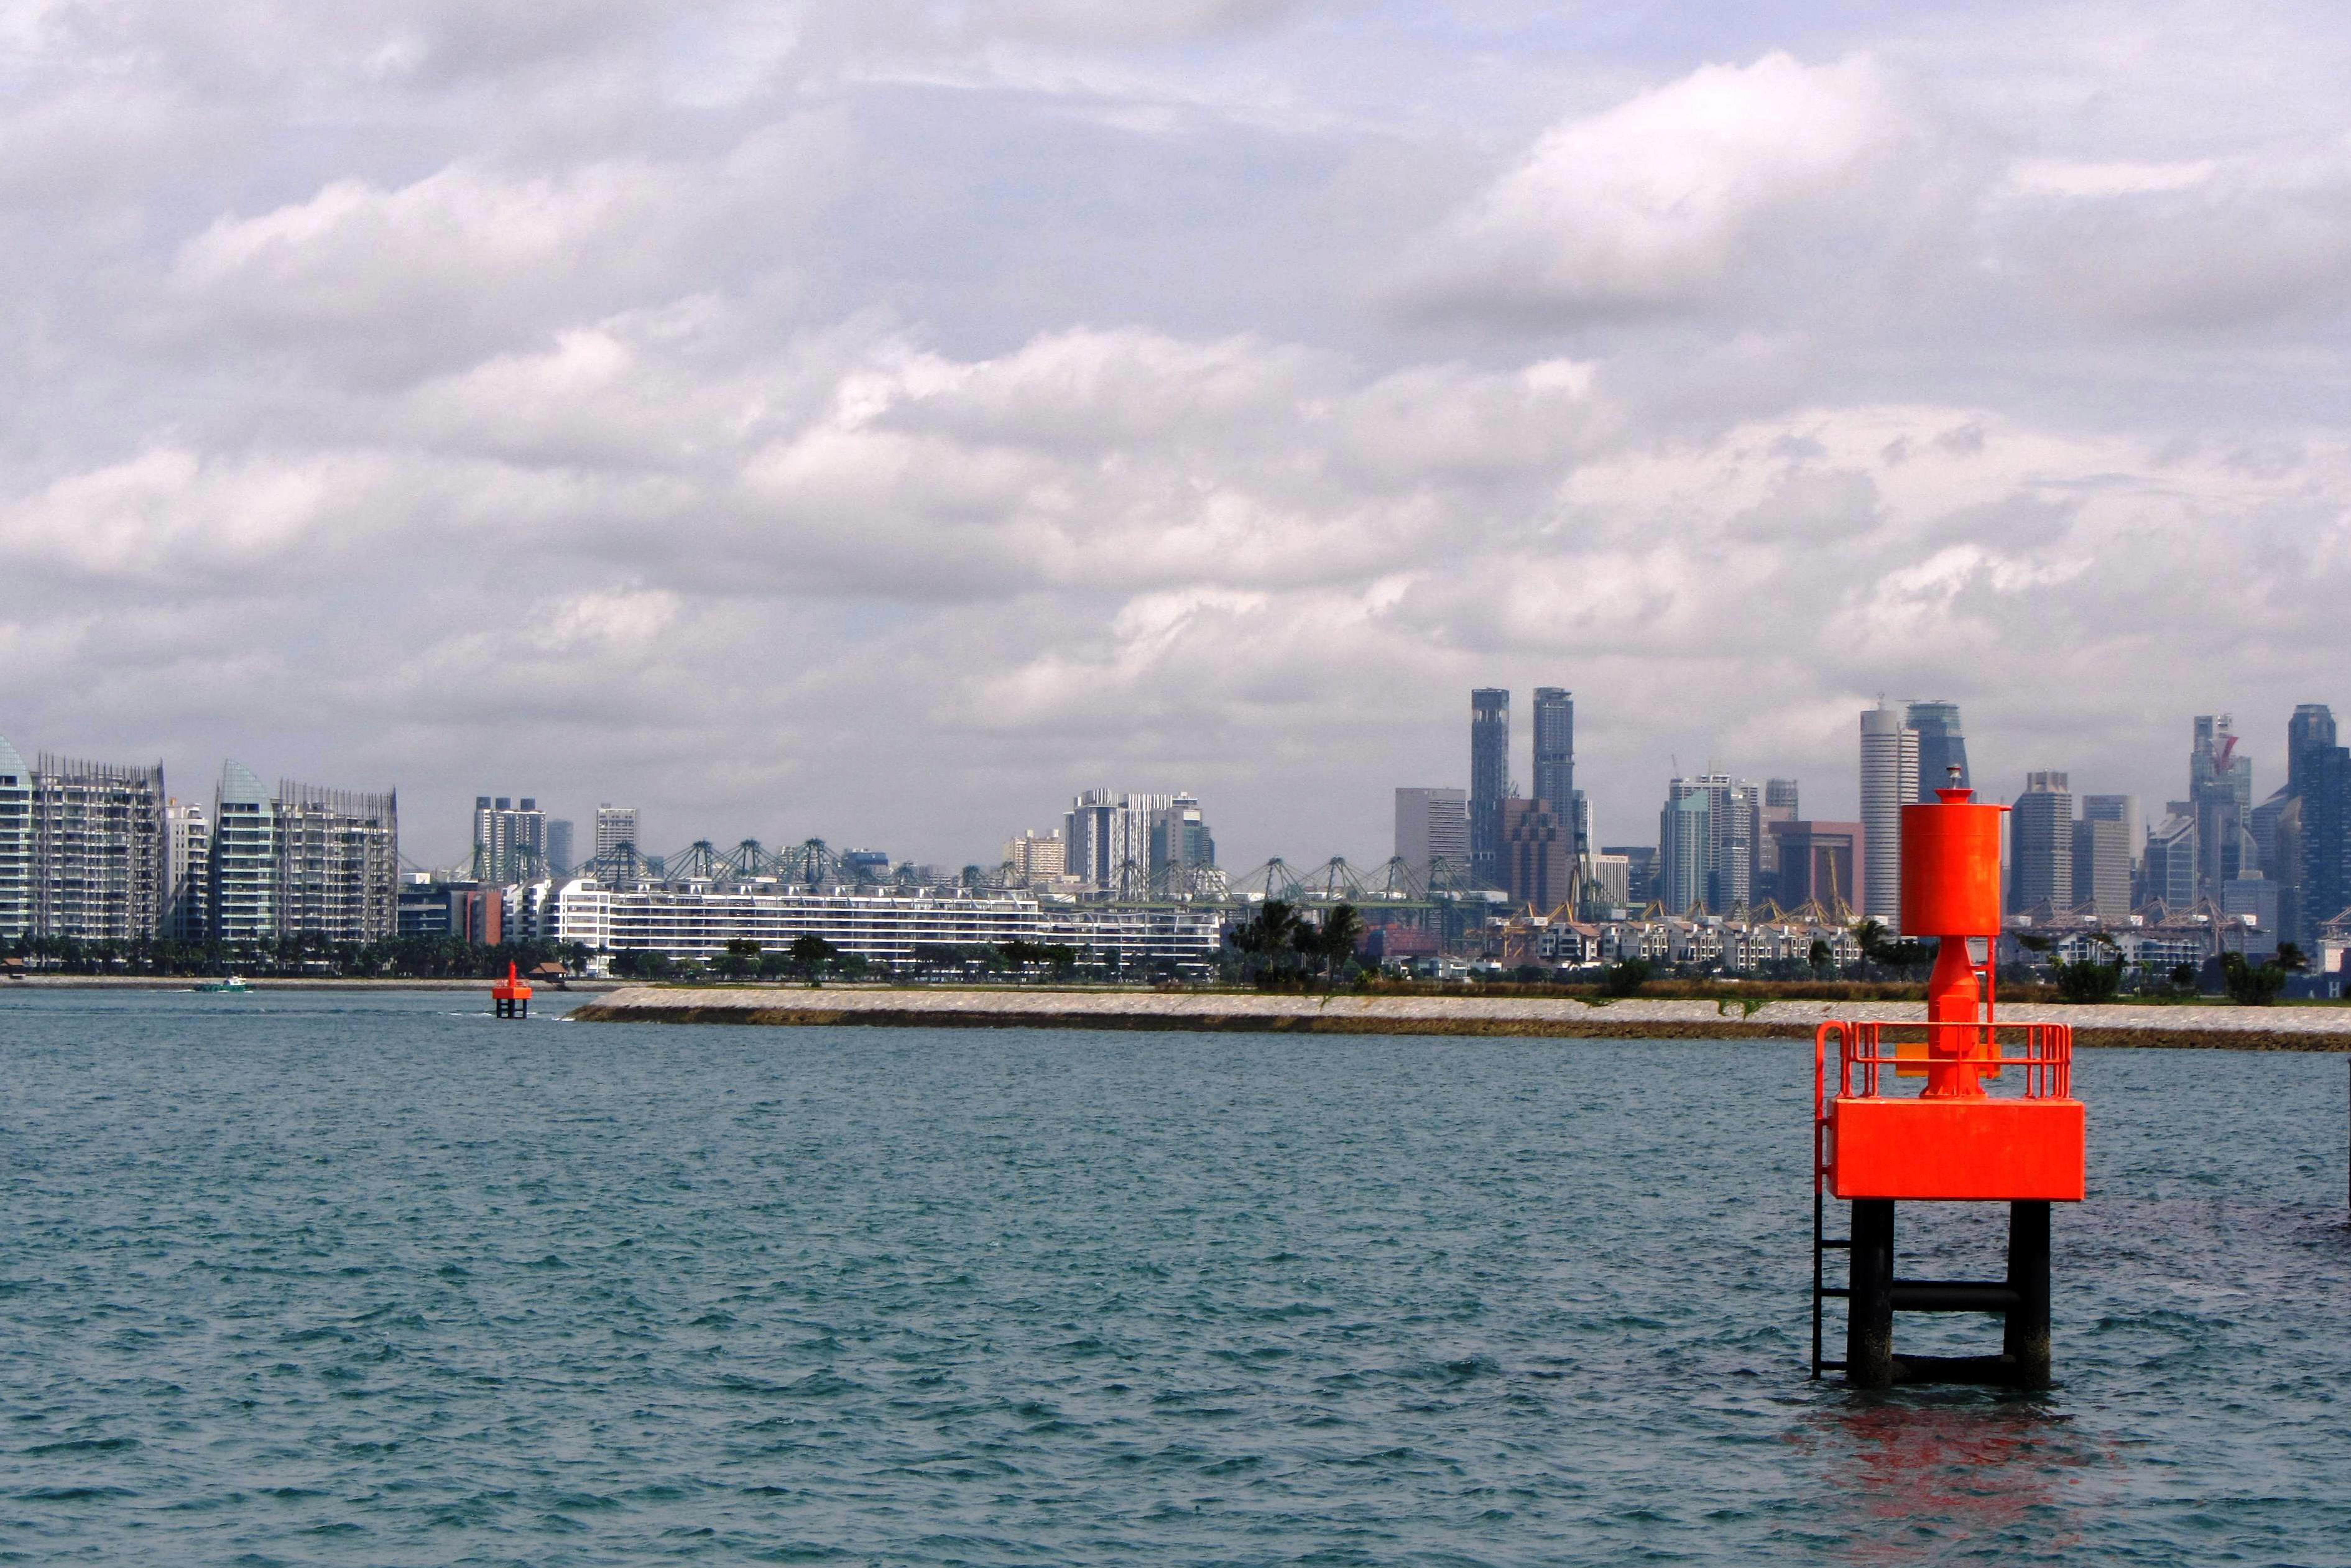
mark, red, city, harbor, port, singapore, sea, cloud, skyline, sky, metropolitan area, cityscape, daytime, urban area, water, human settlement, skyscraper, river, water transportation, metropolis, tower block, architecture, downtown, waterway, channel, vehicle, horizon, ferry, building, ocean, watercraft, tourism